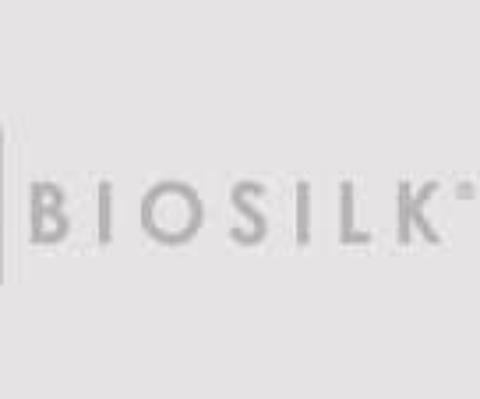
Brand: Biosilk
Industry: Necessities